Mirza Mohammad Qavam al-Dawla

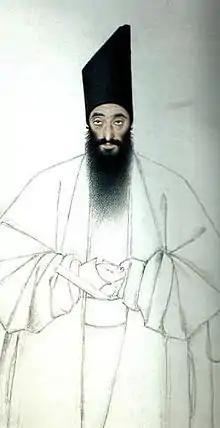
Painting by Sani ol Molk

Mirza Mohammad Ashtiani (died 1873), also known as Qavam al-Dawla, was the governor of Khorasan and Fars and a member of the Mostowfian Ashtiani family. Qavam al-Dawla is best known for his defeat in the Merv war against Teke Turkmen tribe.